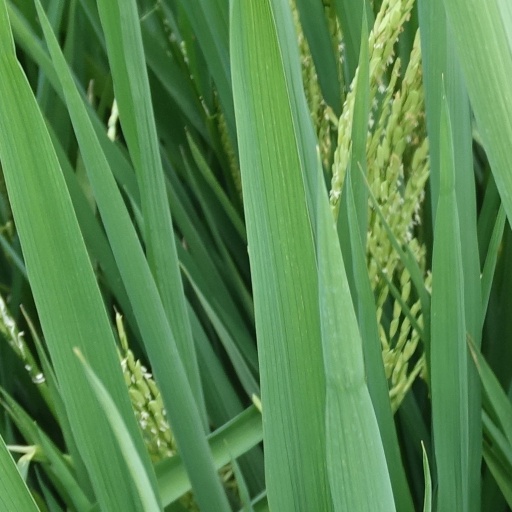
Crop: rice